Henry Jones (writer)

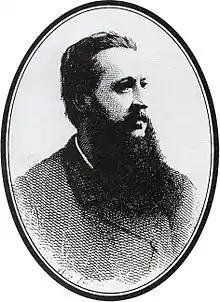
Portrait of Cavendish

Henry Jones (2 November 1831 – 10 February 1899) was an English writer under the name "Cavendish", an authority on whist and other card games, tennis and other lawn games.